Lester J. Maitland

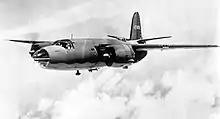
B-26 Marauder of the 386th Bomb Group, 1943

Reassigned to duty in the United States, Maitland was named to command the 386th Bomb Group, flying B-26 Marauders, upon its activation on December 1, 1942, at MacDill Field, Florida. He organized the group and moved it on February 9, 1943, to Lake Charles Field, Louisiana, to complete its group combat training, which was accomplished without losses of any B-26s to accident in more than 10,000 hours of flight. In June 1943 the group moved to England and was assigned to the 3rd Bomb Wing of the Eighth Air Force on June 4, 1943. Based at the new station at RAF Boxted, the 386th did not immediately enter combat because extreme losses to B-26s of the already operational 322nd Bomb Group, attacking at low altitudes, forced a suspension of all B-26 operations to develop new tactics. Over the following seven weeks the 386th embarked on an intensive training program covering aircraft recognition, flying control procedures, German fighter tactics, combat formations, and medium altitude bombing (between ).